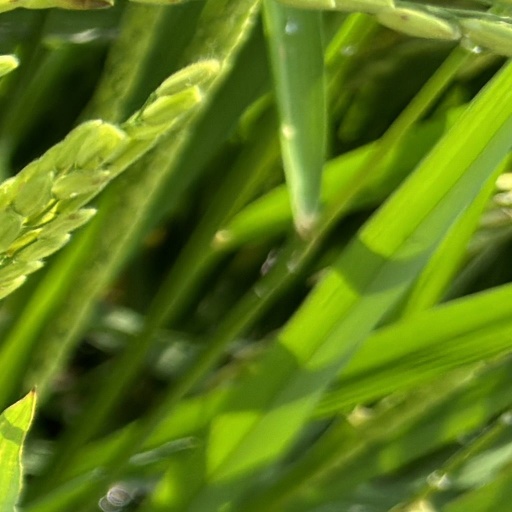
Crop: rice